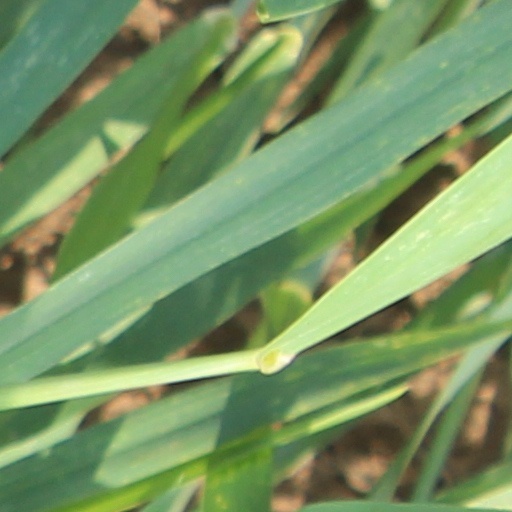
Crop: wheat